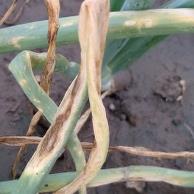
Crop: Onion
Condition: alternaria-d